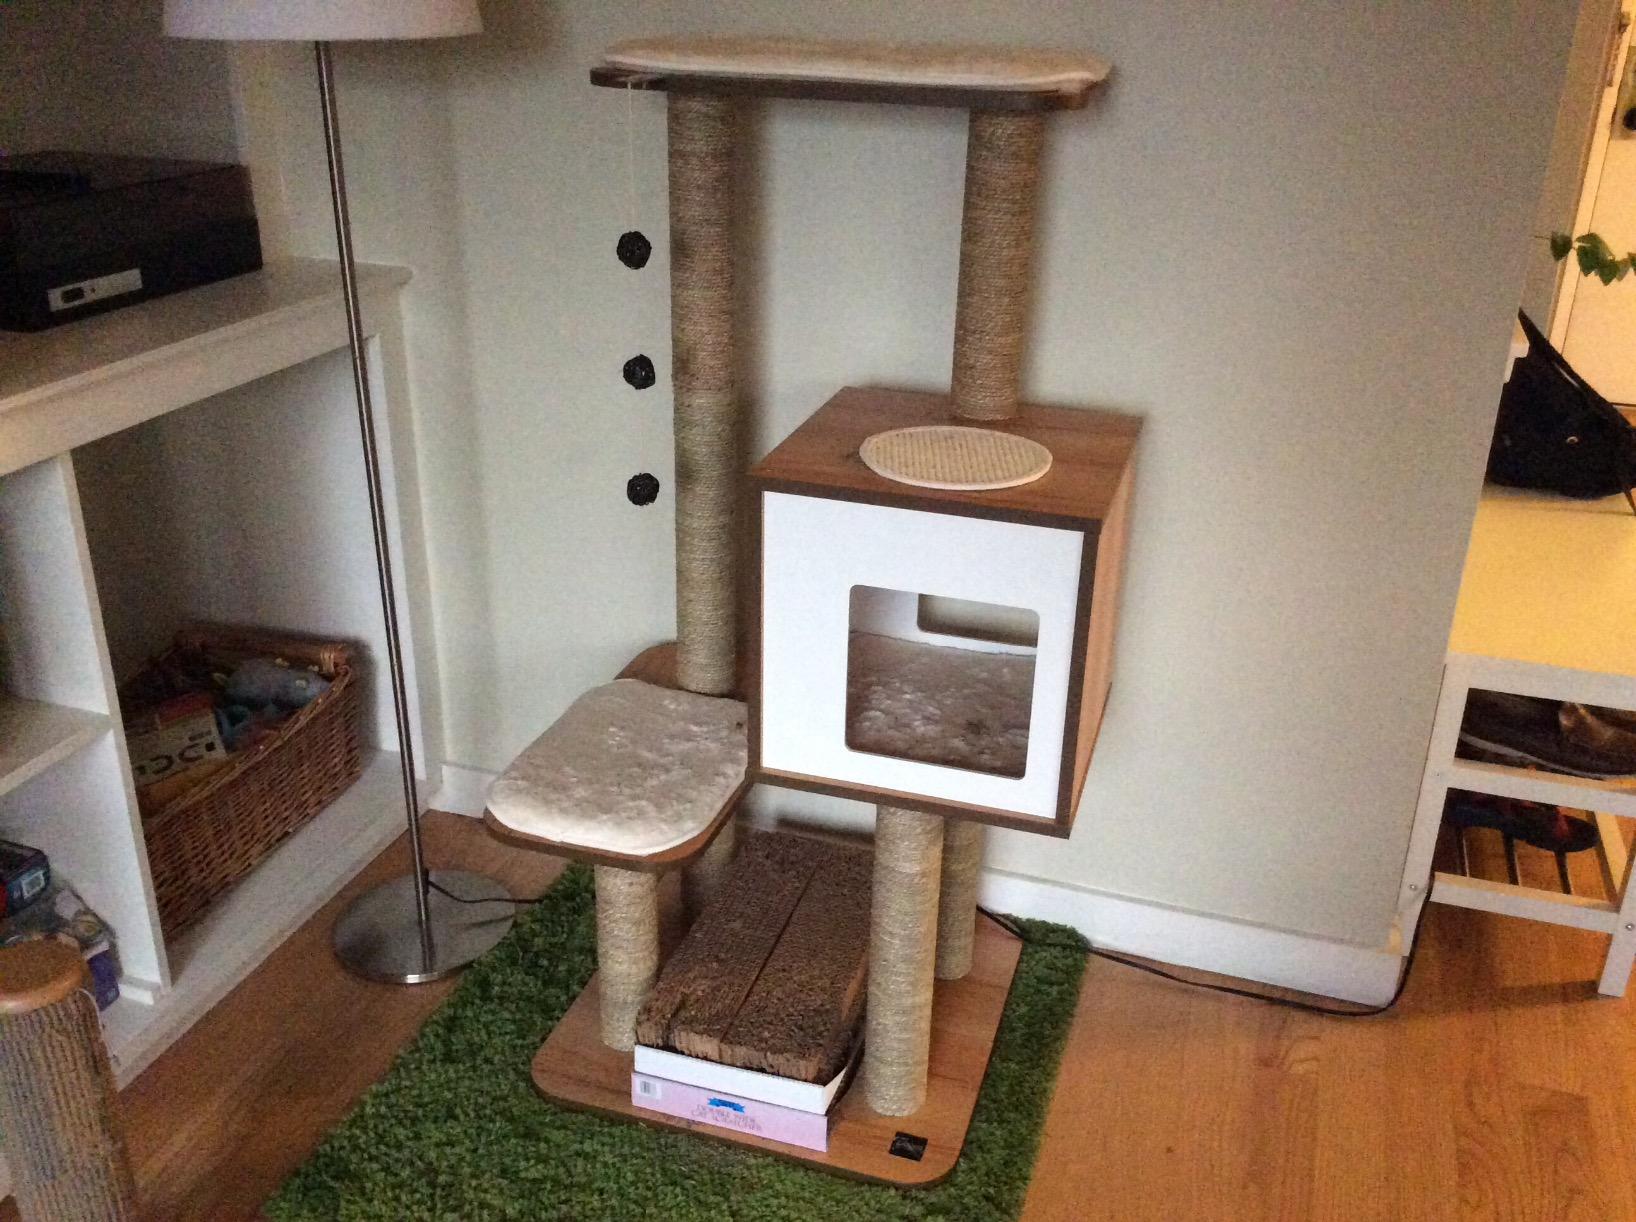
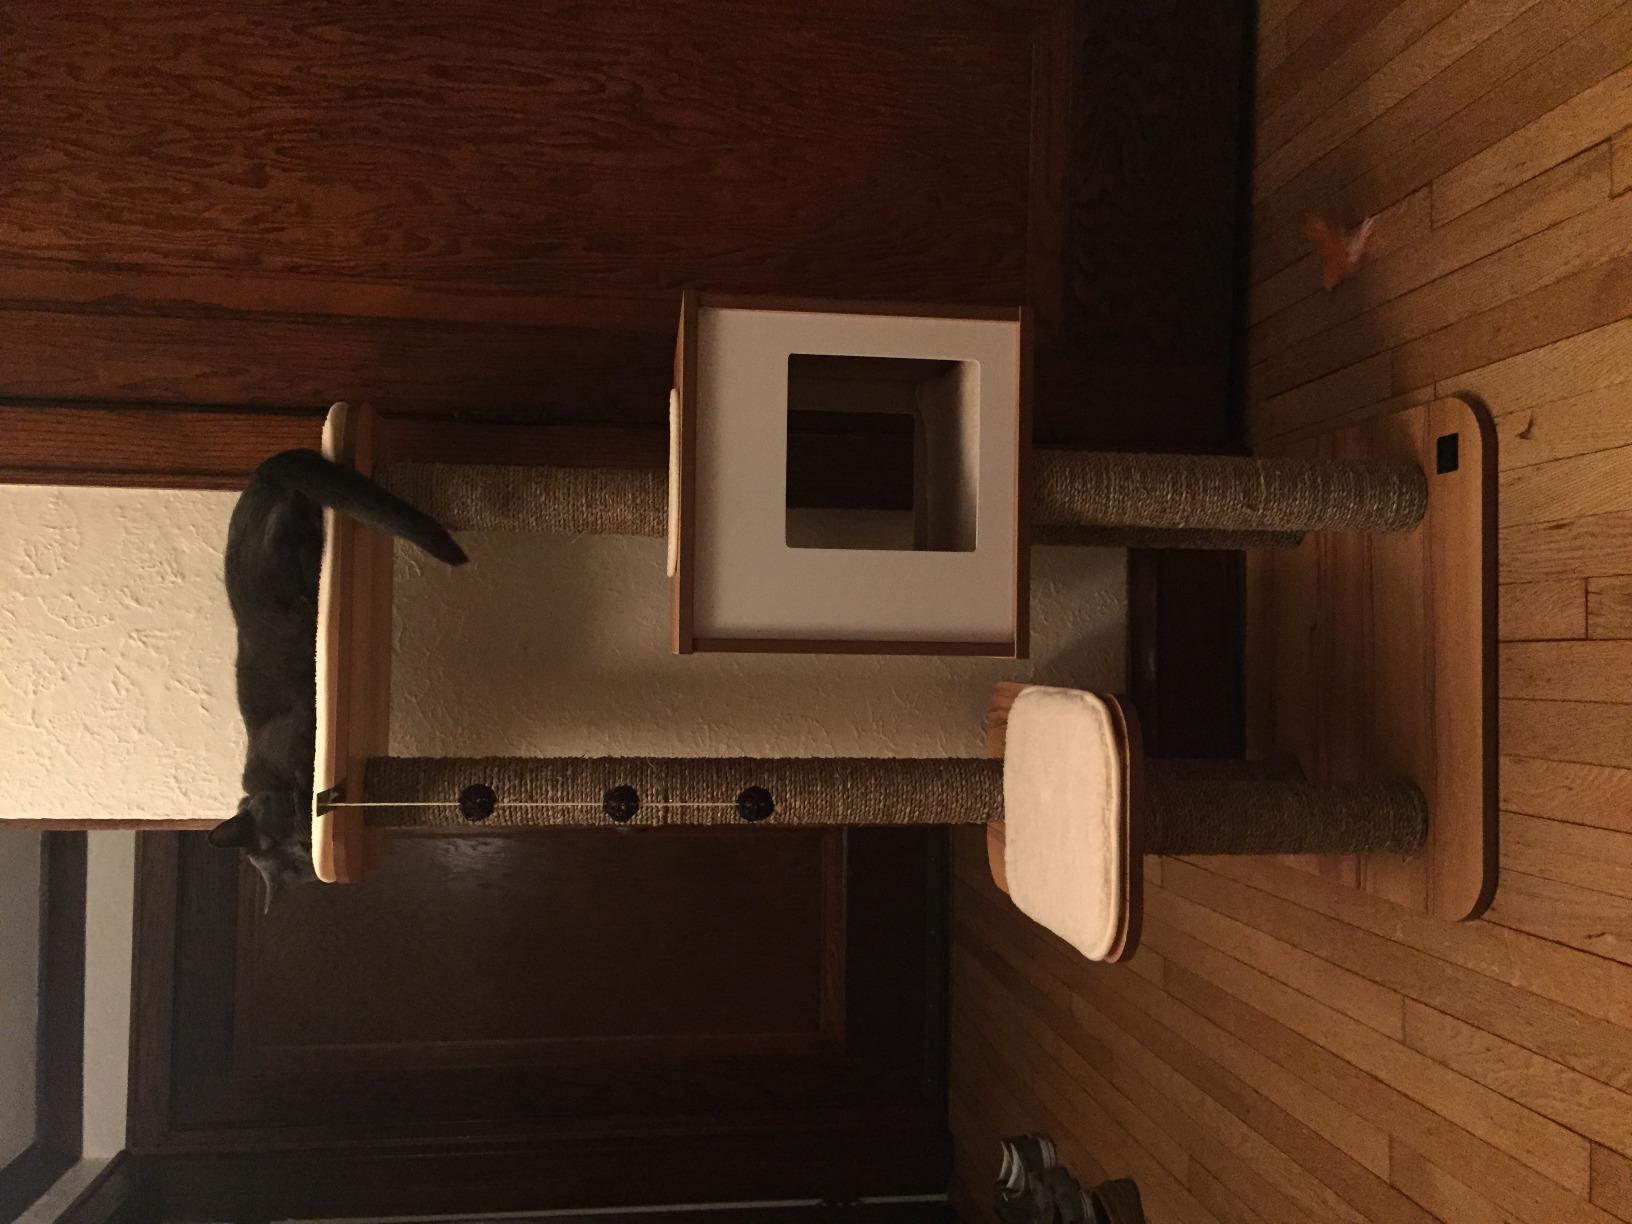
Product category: items_cat tree
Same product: yes